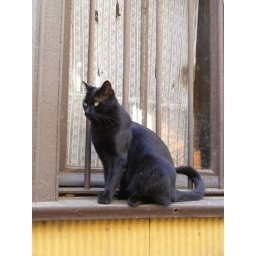
The cat black in the Valparaiso.